Jilla

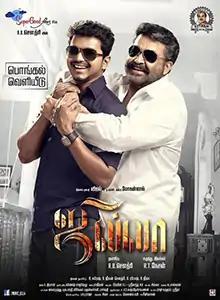
Theatrical release poster

Jilla is a 2014 Indian Tamil-language action drama film directed by R. T. Neason and produced by R. B. Choudary under Super Good Films. The film stars Mohanlal and Vijay in the lead roles as a crime boss and his adopted son, a police officer whose lives and approach towards law changes after a violent incident. The cast also includes Kajal Aggarwal, Soori, Mahat, Nivetha Thomas, Sampath Raj and Pradeep Rawat. The film has music composed by D. Imman, cinematography handled by Ganesh Rajavelu and editing by Don Max.